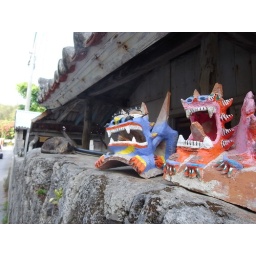
The cat is sleeping in daytime